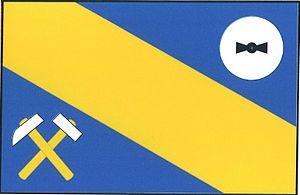
Horoušany est une commune du district de Prague-Est, dans la région de Bohême-Centrale, en République tchèque. Sa population s'élevait à 1 538 habitants en 2020.